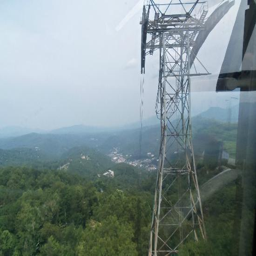
ski area & ski area : view